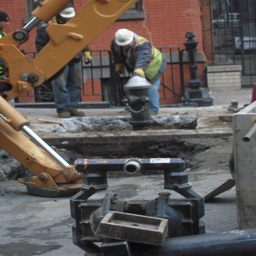
machines on a city street near a fire hydrant
Construction men are seen here doing work on a street.
A construction worker looking at a fire hydrant.
a brick building a black fire hydrant and two men working
Workers with heavy equipment work on a city fire hydrant